Viper in the Fist

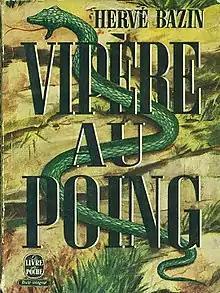
1948 edition (in the series Le Livre de Poche)

Viper in the Fist (French "Vipère au Poing") is a novel by Hervé Bazin.